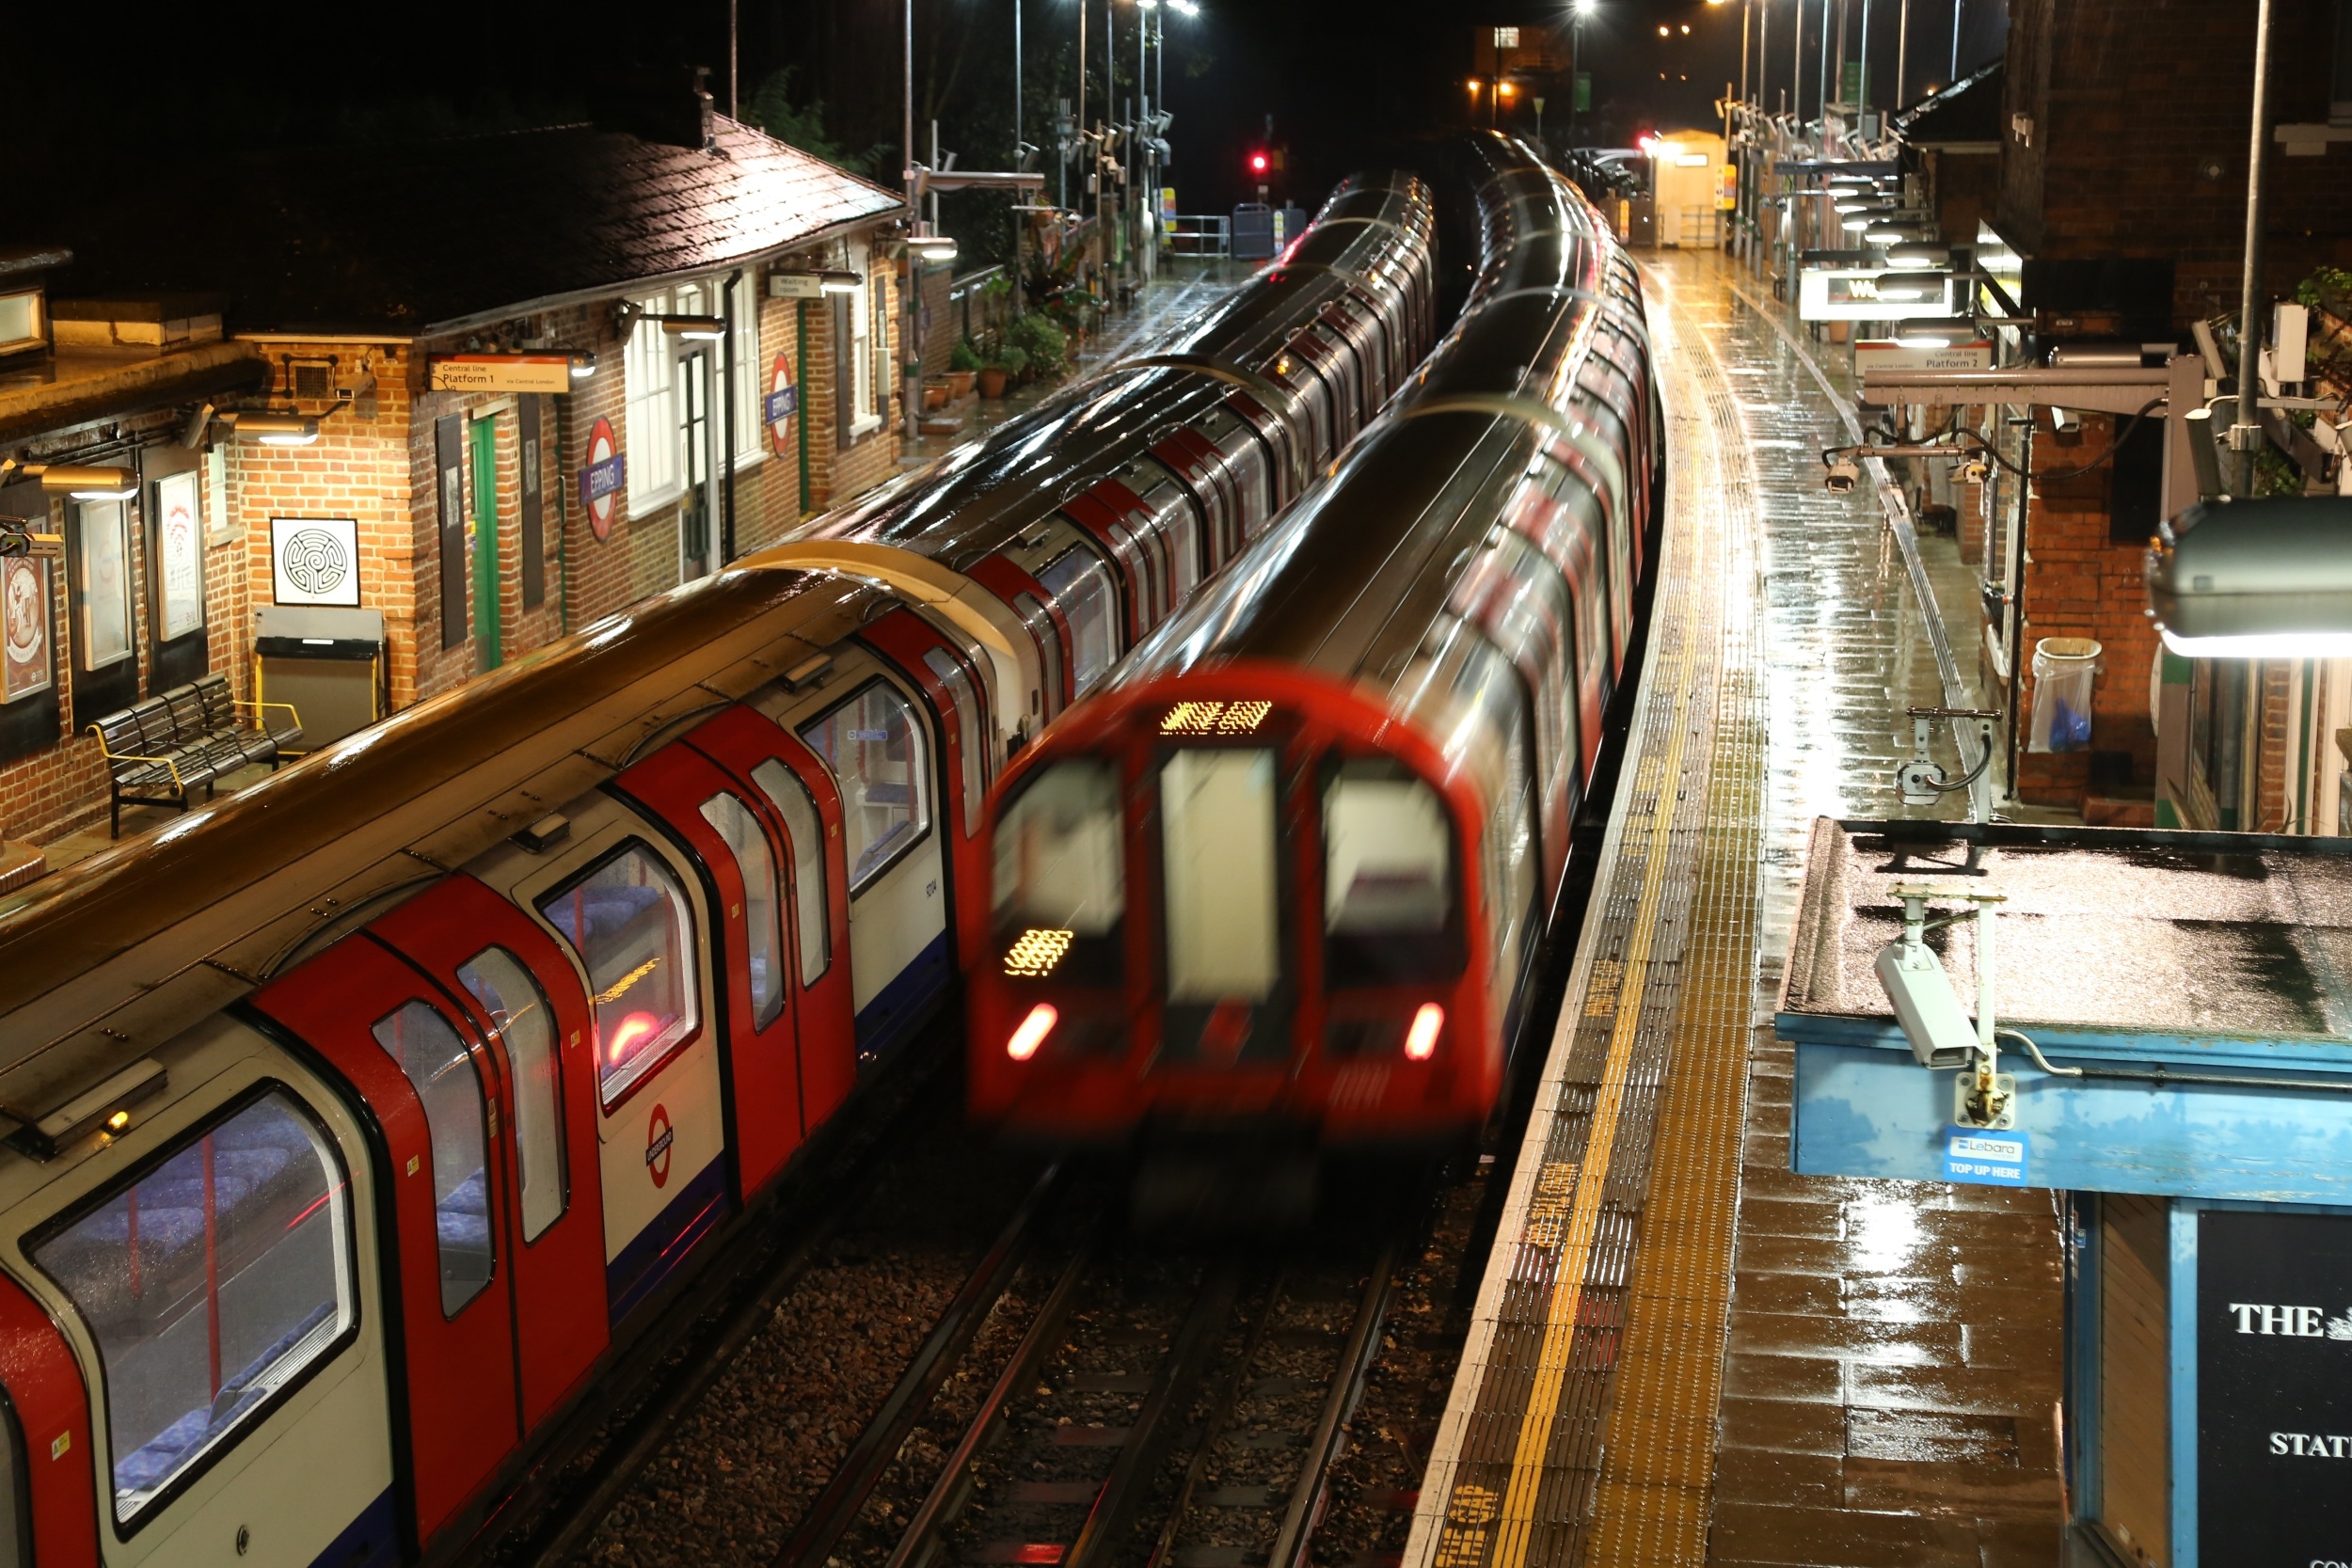
night, train, cityscape, transport, vehicle, public transport, london, urban area, rolling stock, metropolitan area, underground trains, epping